Marek Żukow-Karczewski

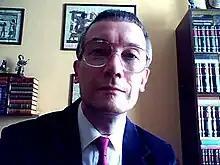
Marek Żukow-Karczewski in 2015

Marek Żukow-Karczewski (born 6 May 1961) is a Polish historian, journalist, and author who specializes in the history of Poland, especially Kraków, and in the history of architecture and environmental issues. He is a descendant of the Polish noble family Karczewski and of the Russian noble family Żukow.